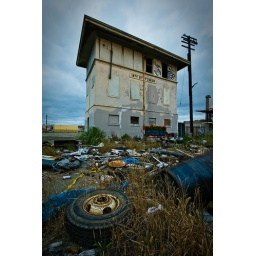
The tower at the abandoned train station in West Oakland